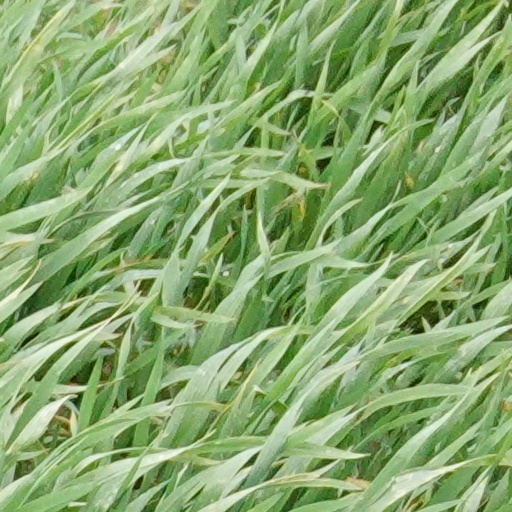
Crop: wheat